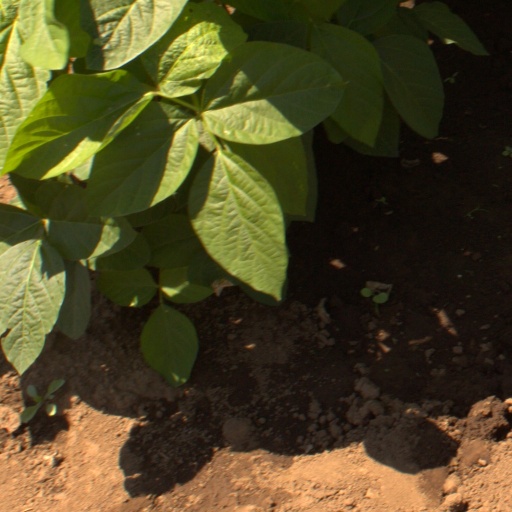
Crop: soybean